FAM167A

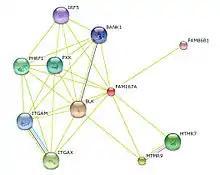
Web of interactions between FAM167A and other proteins

Using the MINT, STRING, and IntAct tools on Genecards, the sources have a consensus on the interactions between FAM167A and BANK1 as well as the BLK gene. These proteins are already known to interact with FAM167A in the development of several diseases such as Sjogren's disease and systemic sclerosis. In both the case of BANK1 and BLK, there is literature to back up the possible connections and interactions between the two proteins in disease development.